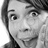
Emotion: surprise